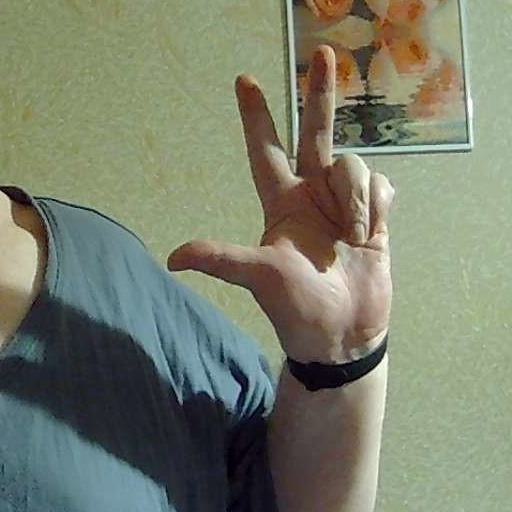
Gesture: three2